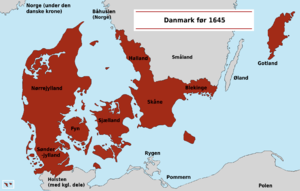
Danmarks historie (1536-1660) / Christian 4. / Krige / Kejserkrigen / Efterspil til kejserkrigen
Danmark før 1645
Danmark før 1645
Danmarks historie (1536-1660) indrammes af to begivenheder, der fik stor betydning for det senere forløb af Danmarks historie. I 1536 gennemførtes reformationen i kølvandet på valget af Christian 3. som efterfølger til Frederik 1., og dermed skiftede landet til den religion, der stadig står som landets officielle. I perioden var Danmark en del af riget Danmark-Norge.